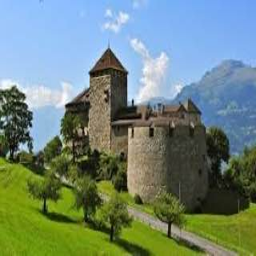
Vaduz Castle